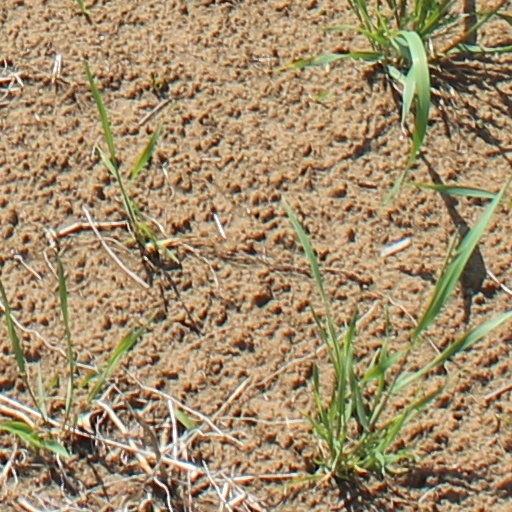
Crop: wheat